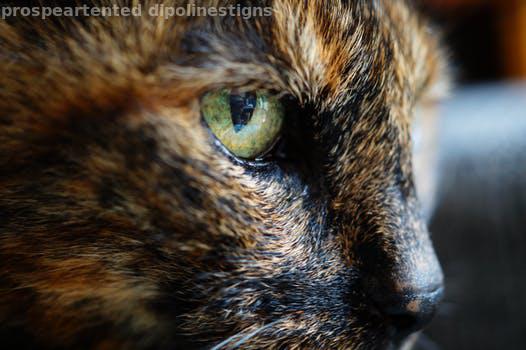
Label: Watermark